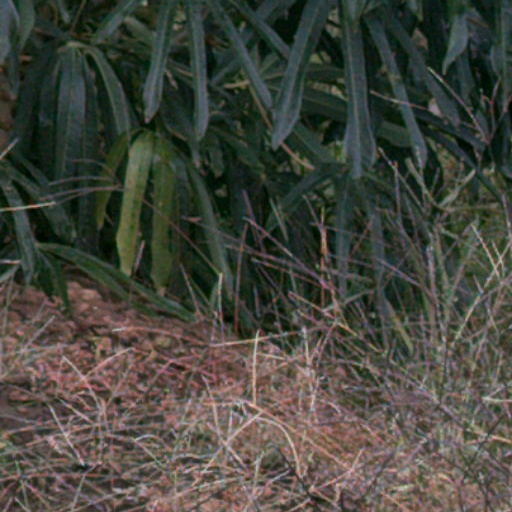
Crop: cassava